2015 Thailand bolide

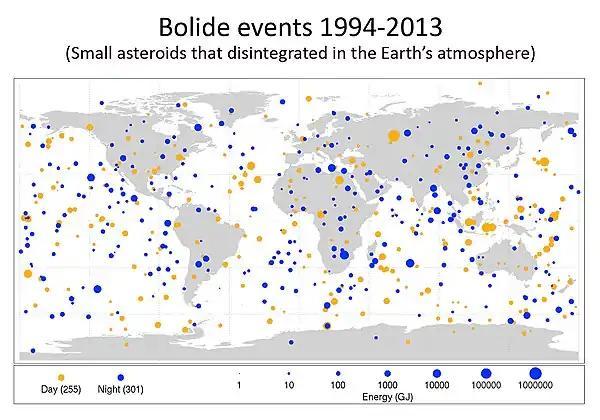
Bolides that disintegrated in the Earth's atmosphere worldwide, 1994–2013

On September 7, 2015, at about 08:40 local time a bolide meteor appeared over Thailand and burned up approximately 100 km (62 mi) above the ground. The meteor briefly flared up producing a green and orange glow before disappearing without a sound of explosion and leaving a white smoke trail. The meteor was recorded by several dashcams during the morning rush hour in Bangkok, and sightings were also reported in Thai towns of Kanchanaburi and Nakhon Ratchasima. The meteor was visible for about four seconds before fading out. As of September 8, 2015 no strewn field has been found. The impact energy was the largest of 2015 at 3.9 kiloton. The last impact this large was on 23 August 2014 over the Southern Ocean.